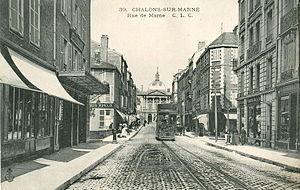
Carte postale ancienne éditée par Ancre, n°39
Le Pont du Nau est situé à Châlons-en-Champagne, il passe au-dessus du Nau. Il y avait là un pont au Vᵉ siècle, mais l'actuel a été reconstruit en 1829, au croisement des rues de la Marne et Lochet. Depuis 1861, il ne constitue plus qu'un demi pont, depuis que la rivière a été recouverte pour former la rue Lochet.
Le Tramway de Châlons-sur-Marne est un ancien réseau de tramway qui circulait dans la préfecture du département de la Marne, renommée Châlons-en-Champagne.